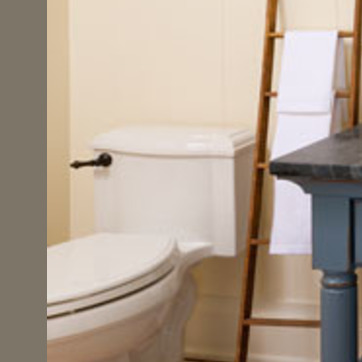
Material: ceramic